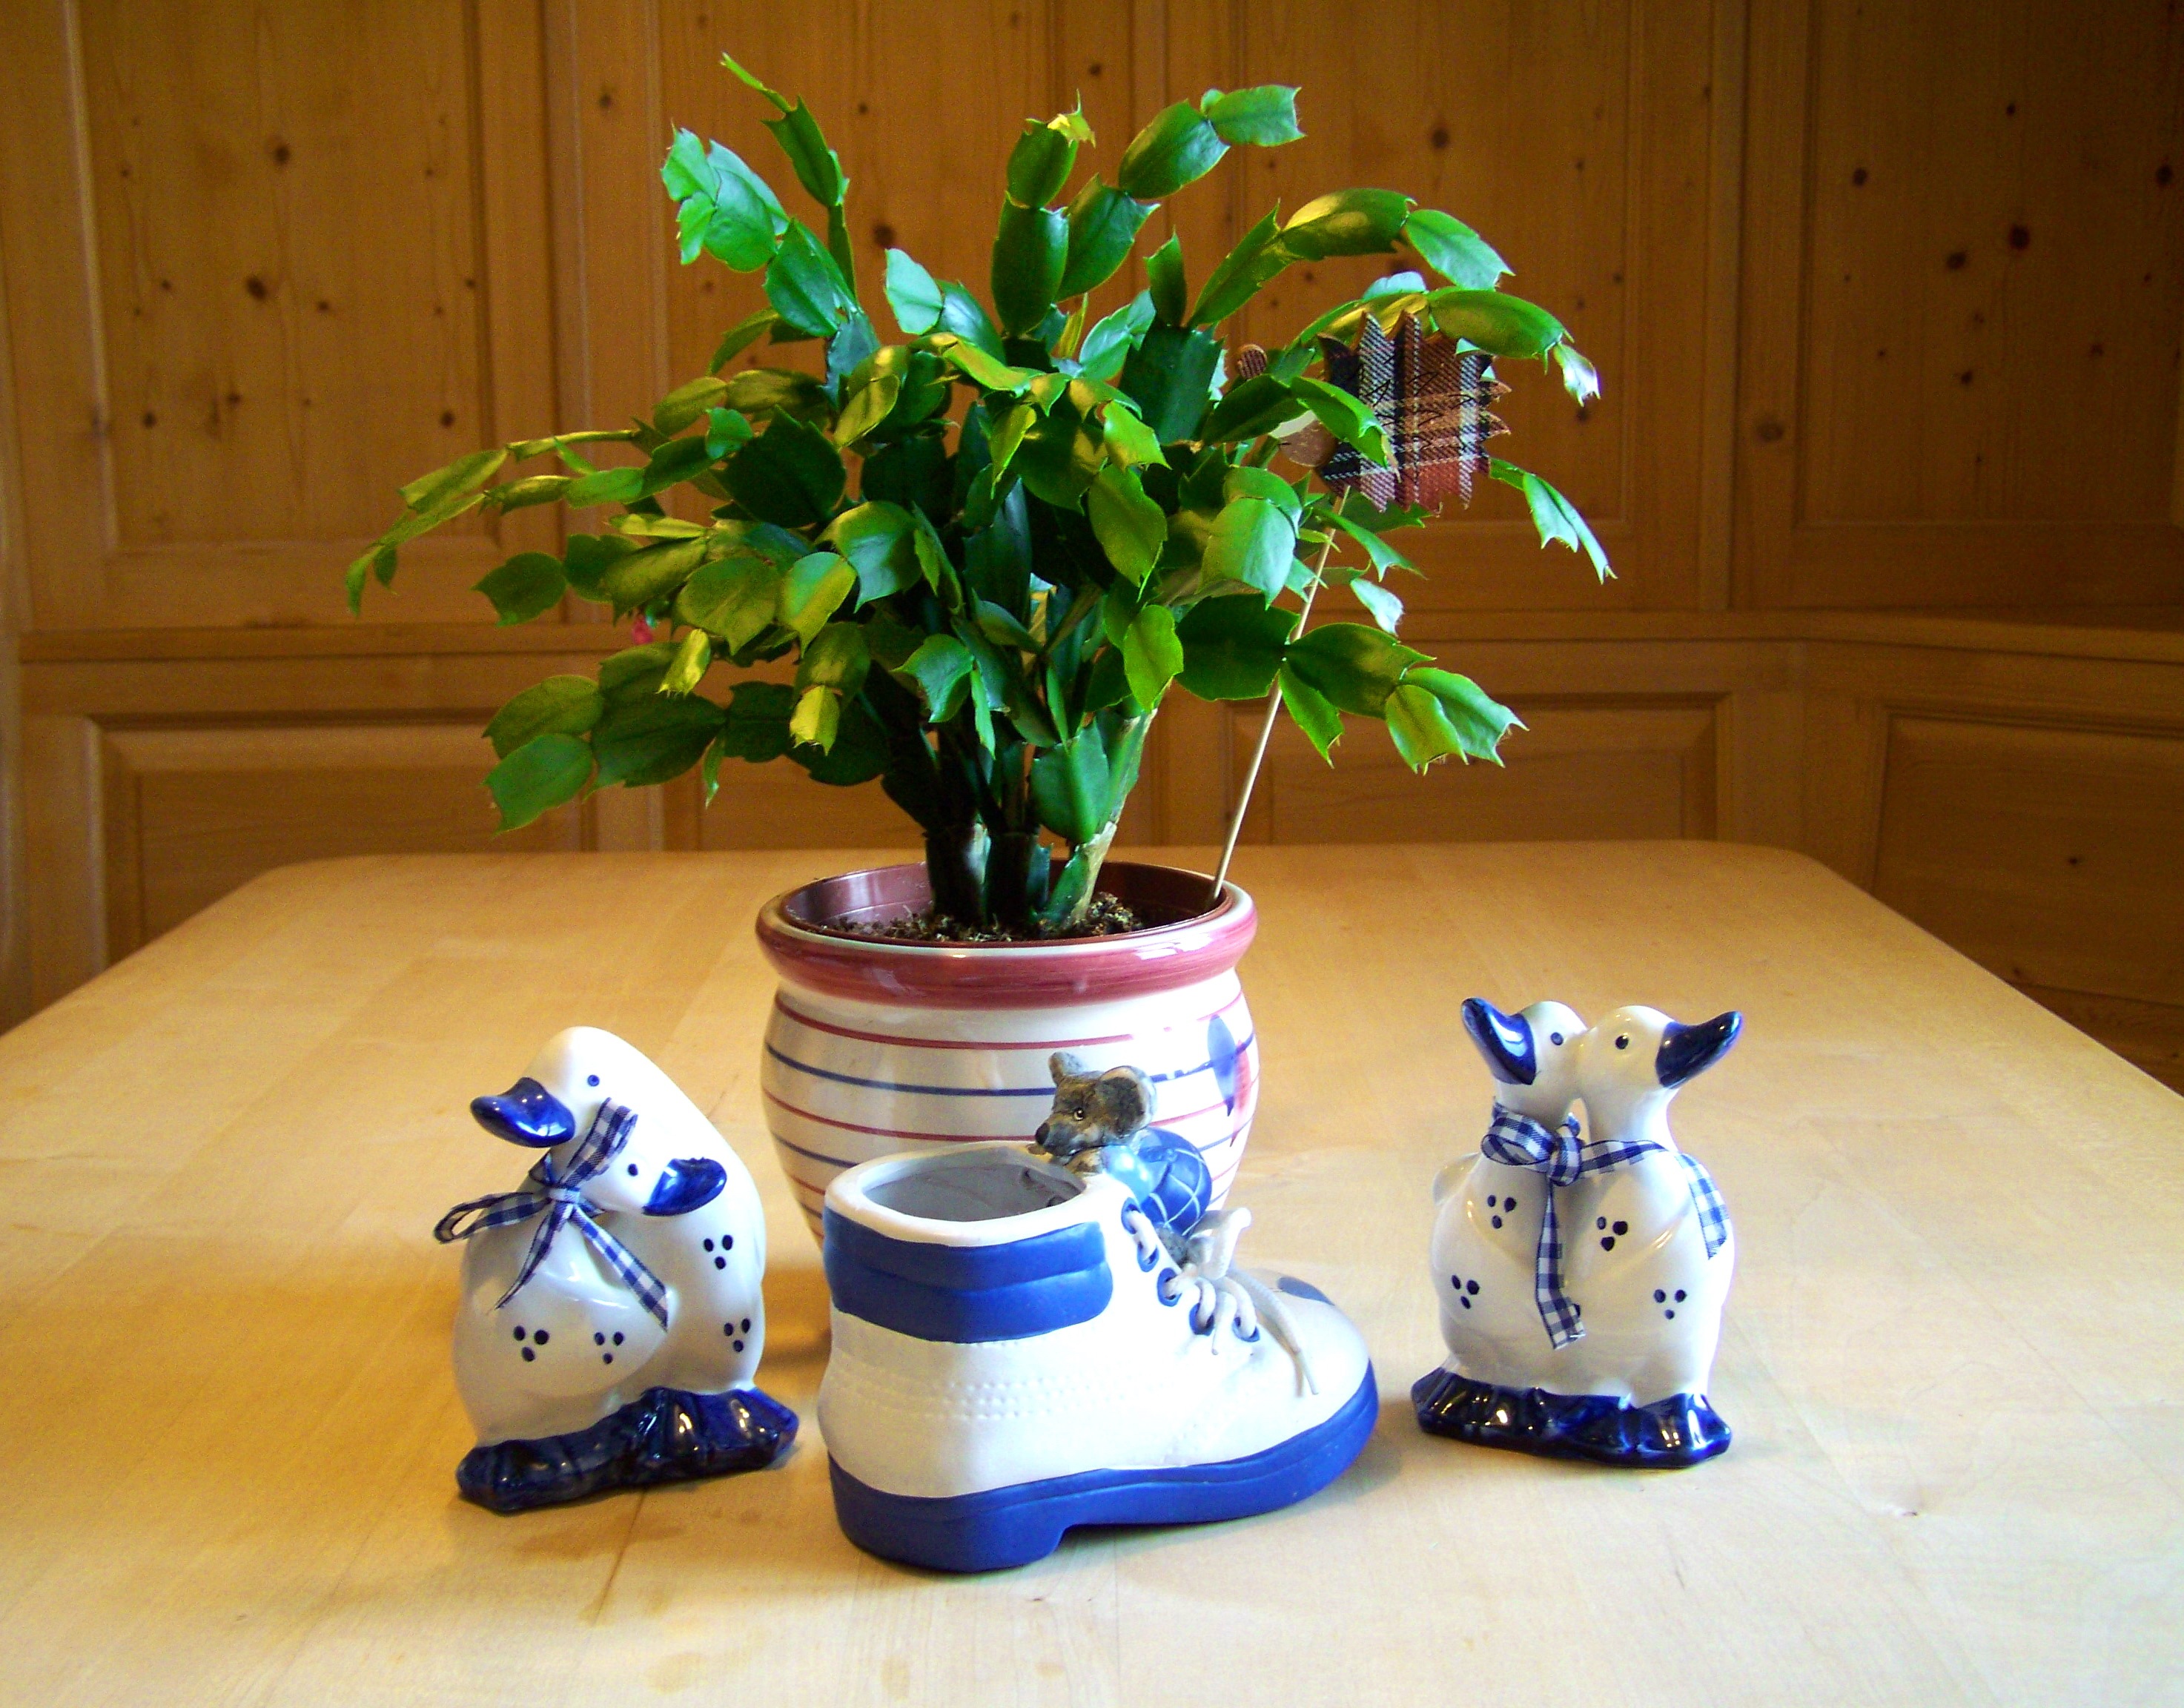
flower, produce, lighting, still life, art, christmas cactus, blue and white ornaments